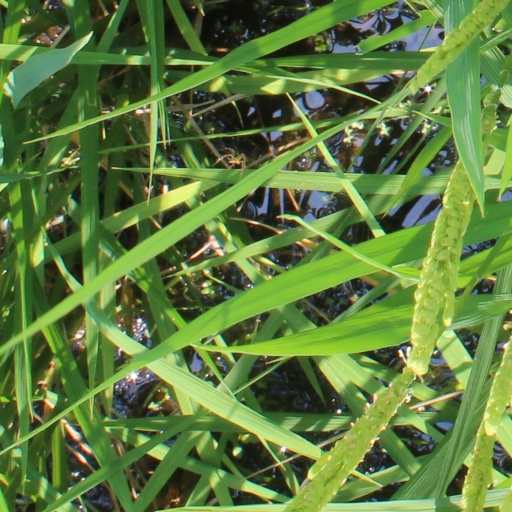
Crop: rice